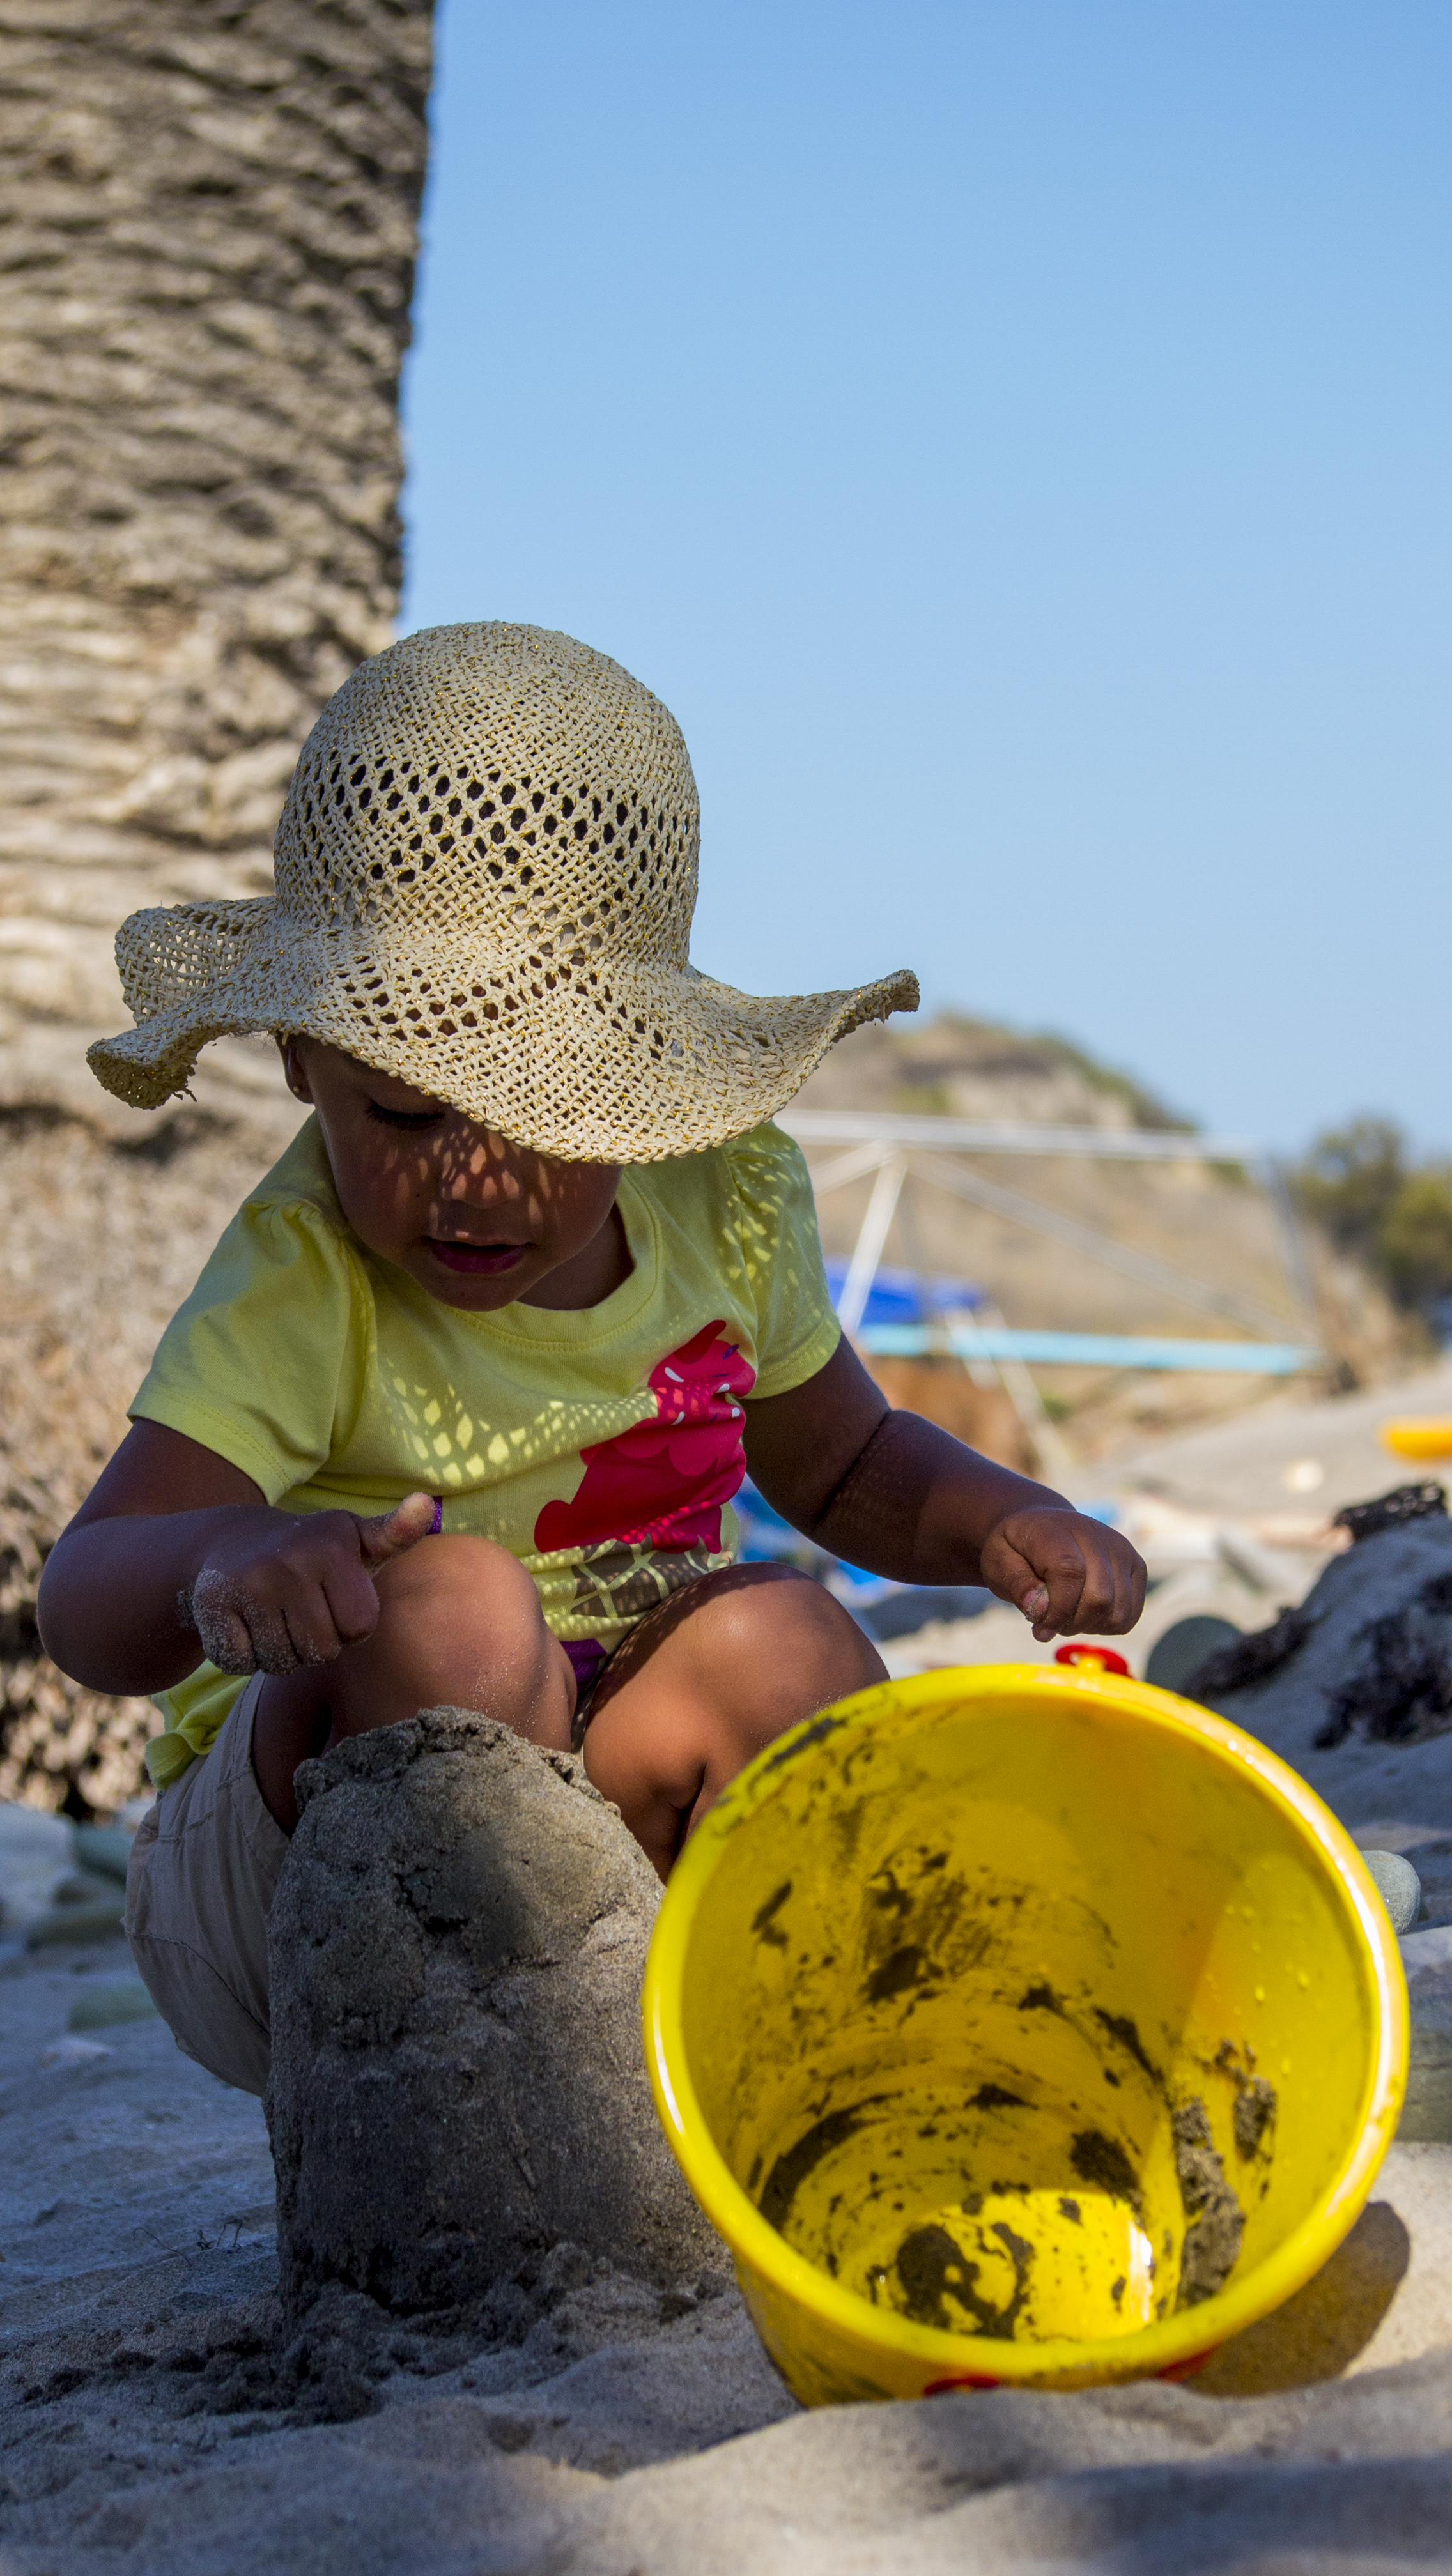
beach, sand, person, people, ground, play, flower, male, father, fire, child, yellow, agriculture, camping, tent, activity, santa, family, creativecommons, fun, wife, mother, temple, camp, toddler, daughter, husband, barbara, goleta, human action